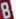
Number: 8